Lee Seung-hoon (rapper)

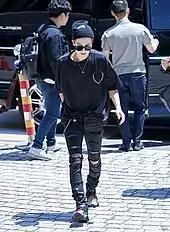
Lee attending a scheduled event in May 2019

In September 2017, Lee and his bandmate Mino were chosen as the influencers most suited in becoming ambassadors of the luxury brand, Burberry, appointed by its previous creative officer Christopher Bailey as they exhibited a "Viktor Horsting & Rolf Snoeren-like approach to haute couture". Both were labelled as winning front row looks and acquired advance access to the Burberry Spring 2018 collection two days after they landed at Heathrow Airport in London. In the fashion event, the London-based modelling agency AMCK Models' director and head scout, Patrick Egbon-Marshall gave Lee the sobriquet "Red King" and showed interest to scout him as a model to the agency.